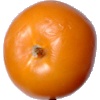
Label: yellow_tomato